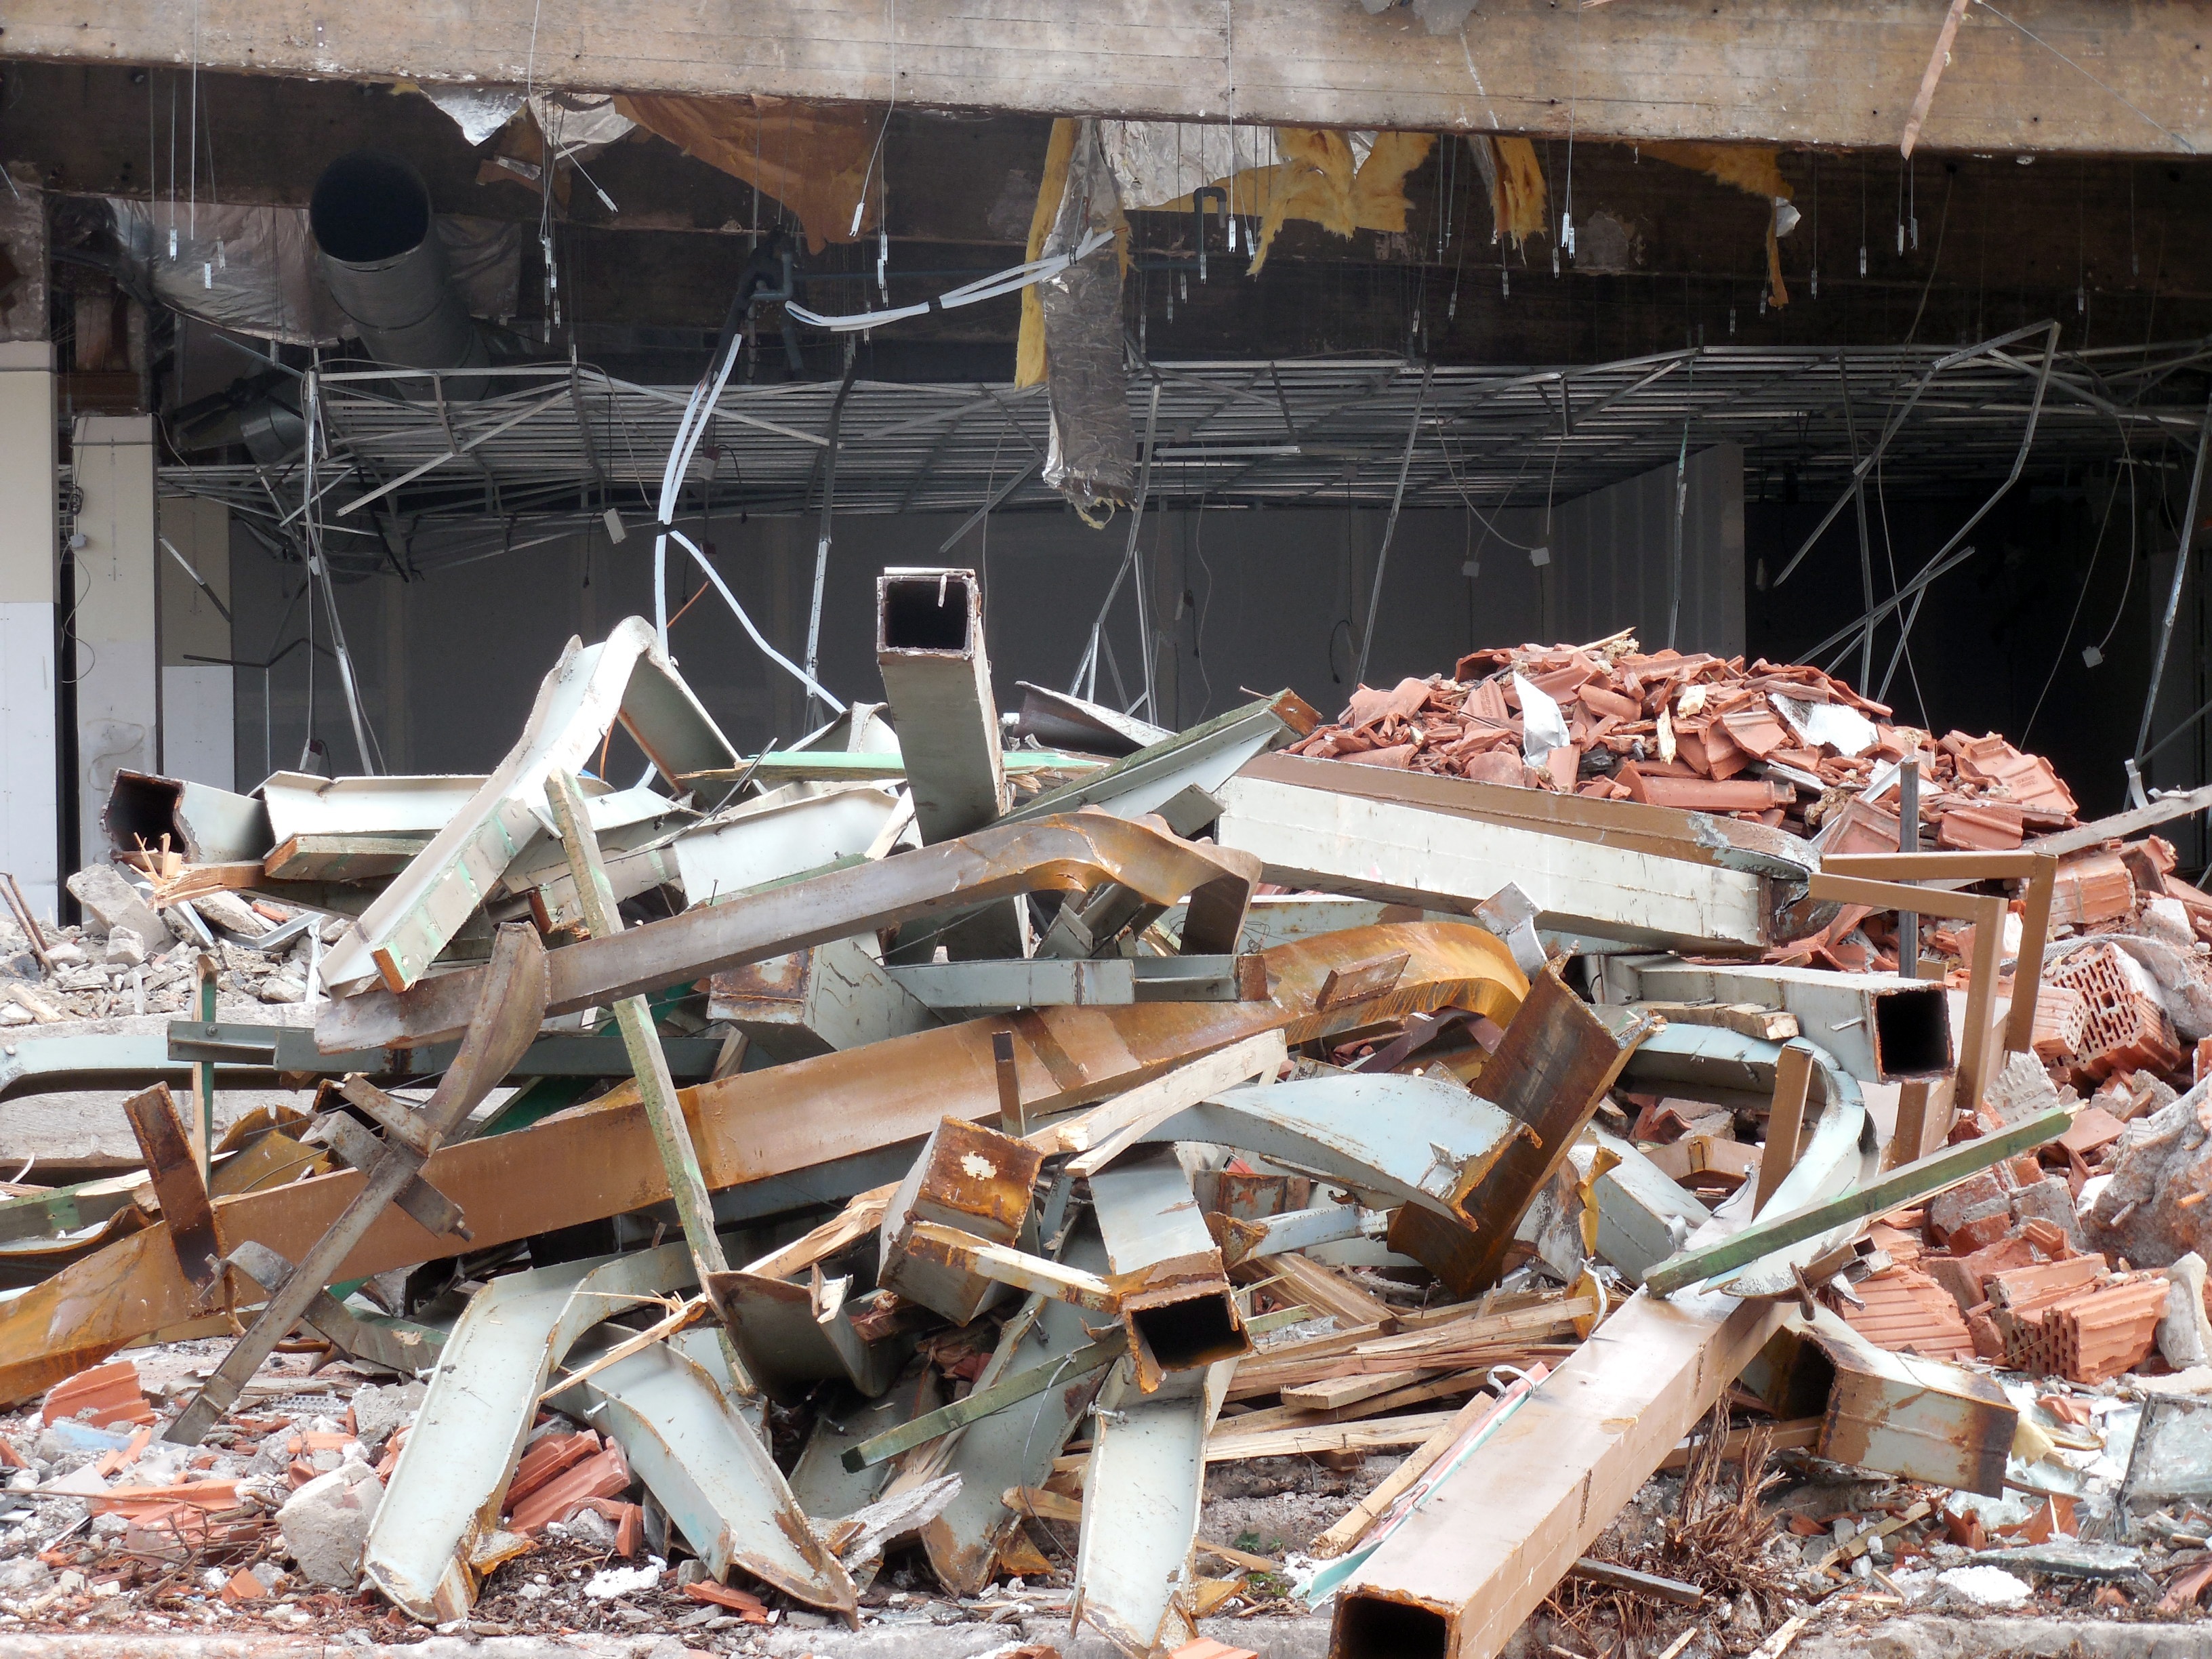
wood, ruin, destroyed, crash, destruction, site, demolition, debris, collapse, scrap, demolished, construction work, new beginning, tear off, building rubble, decommissioning, house demolition